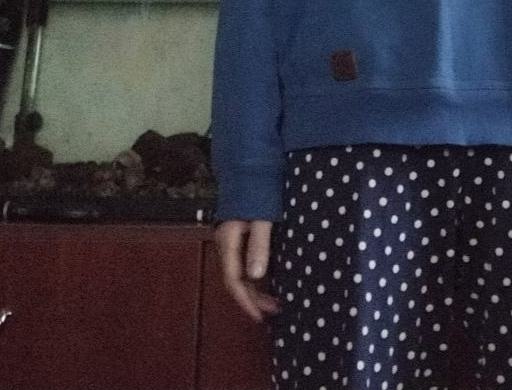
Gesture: no_gesture